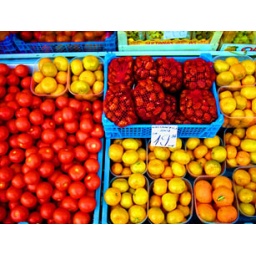
Sold by cute viet-prague boys